Chicanafuturism

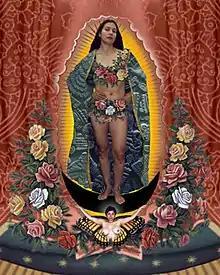
"Our Lady" (1999) by Alma Lopez. Ramírez writes that this piece "testifies to the dynamism and malleability of Chicana art and cultural identity."

The term Chicanafuturism was originated by scholar Catherine S. Ramírez which she introduced in "Aztlán: A Journal of Chicano Studies" in 2004. The term is a portmanteau of 'chicana' and 'futurism'. The word 'chicana' refers to a woman or girl of Mexican origin or descent. However, 'Chicana' itself serves as a chosen identity for many female Mexican Americans in the United States, to express self-determination and solidarity in a shared cultural, ethnic, and communal identity while openly rejecting assimilation. Ramírez created the concept of Chicanafuturism as a response to white androcentrism that she felt permeated science-fiction and American society. Chicanafuturism can be understood as part of a larger genre of Latino futurisms.